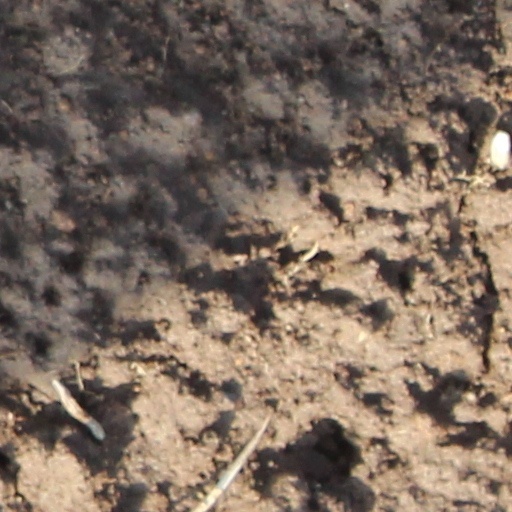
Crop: wheat